Sisters (Australian TV series)

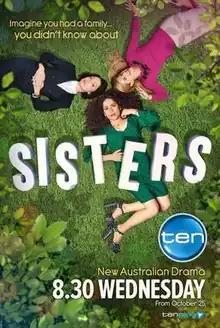

Sisters is an Australian television drama series, created by Jonathan Gavin and Imogen Banks, and produced by Imogen Banks and Nicole O'Donahue, that screened locally on Network Ten in October 2017 and launched as a Netflix Original Series on September 1, 2018.